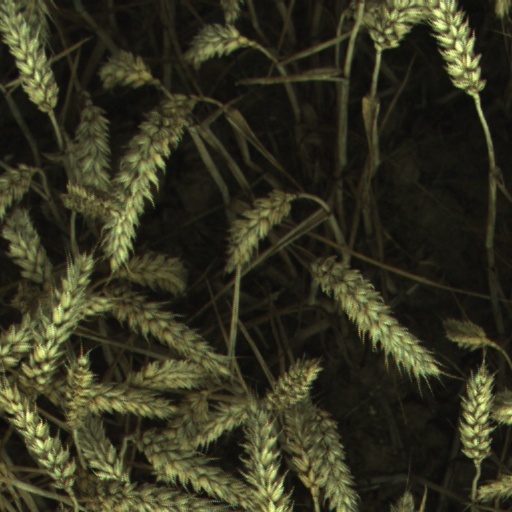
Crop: wheat